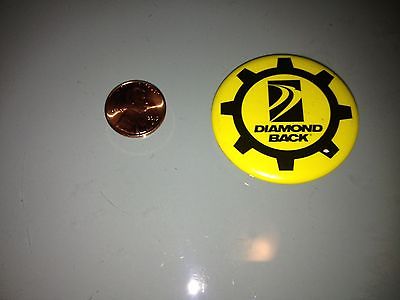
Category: bicycle